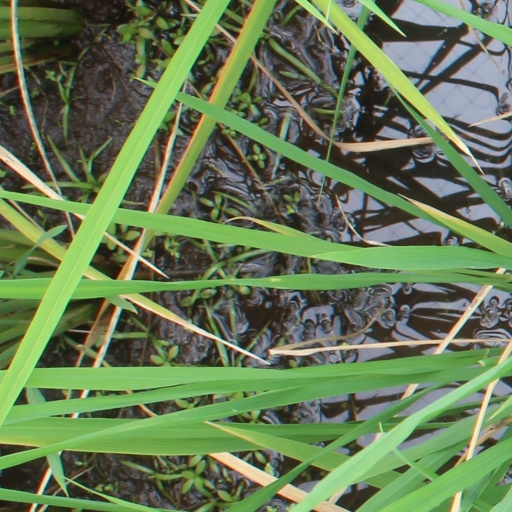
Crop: rice